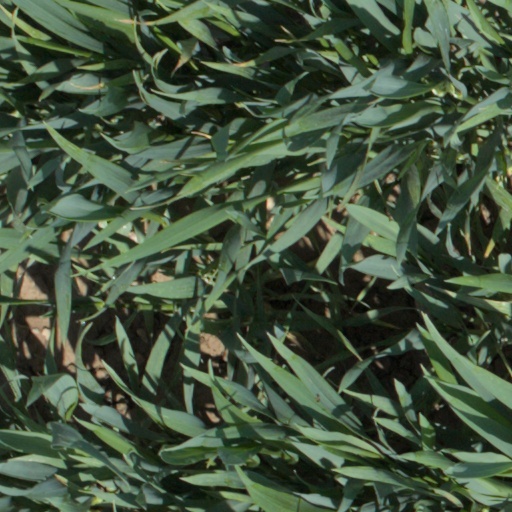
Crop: wheat